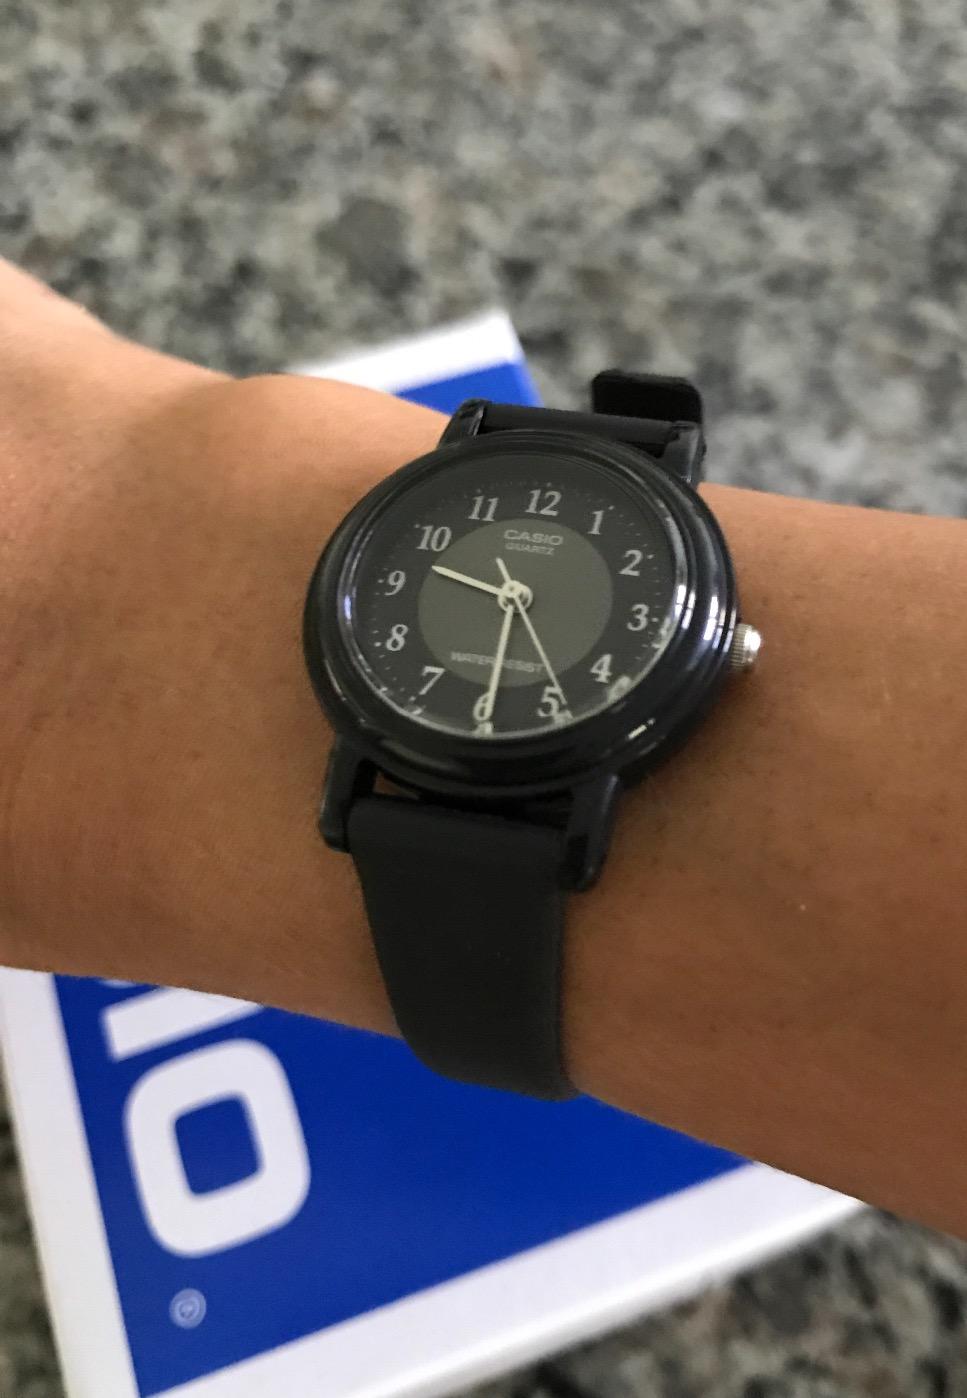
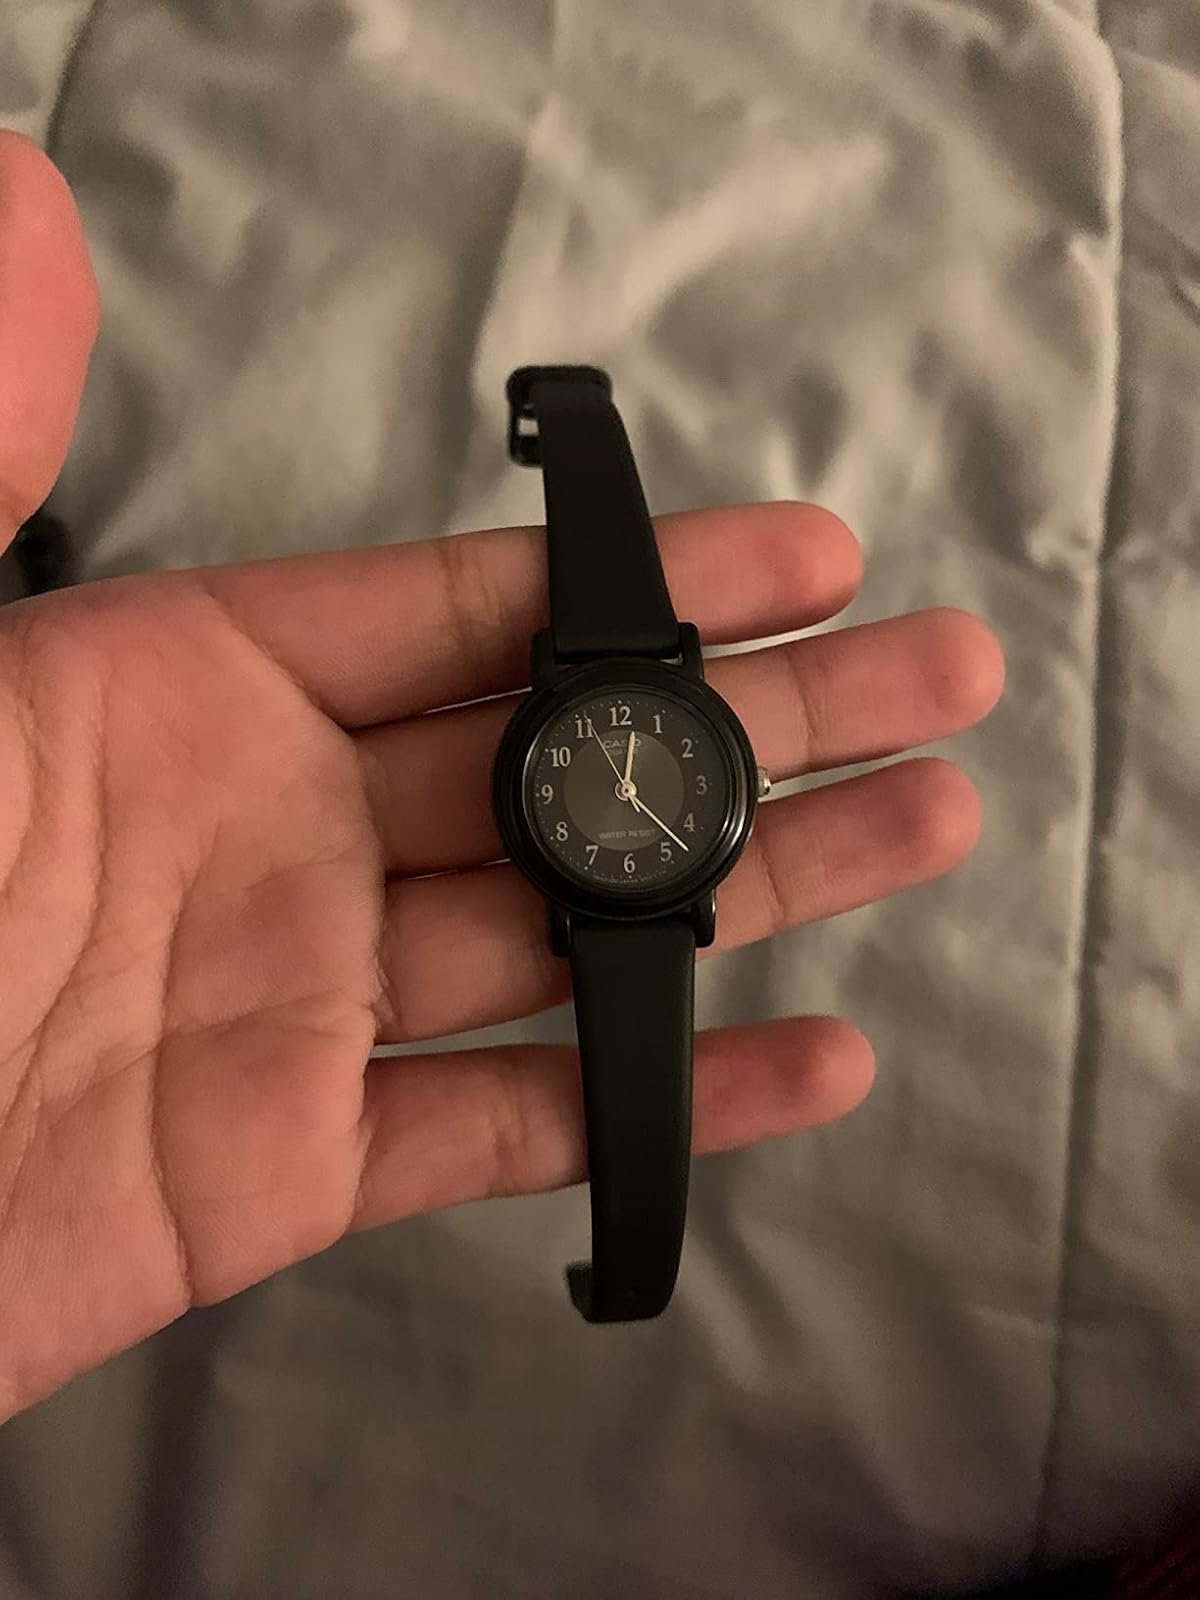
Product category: accessories_watch
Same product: yes